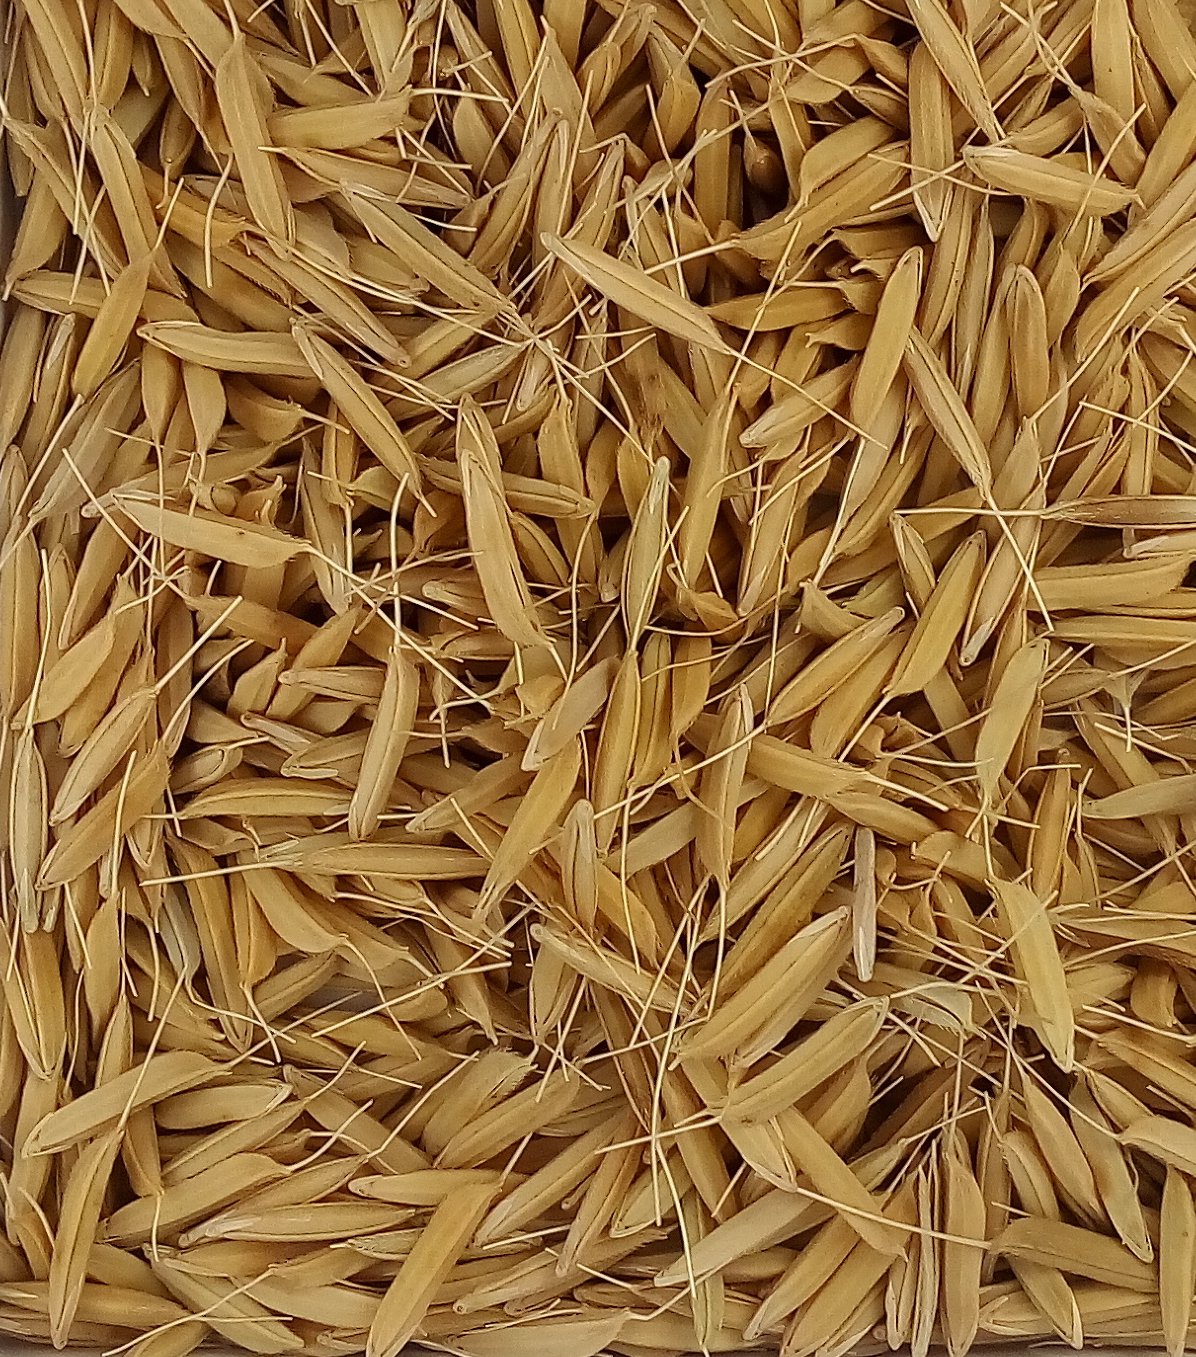
Rice seed variety: PB1